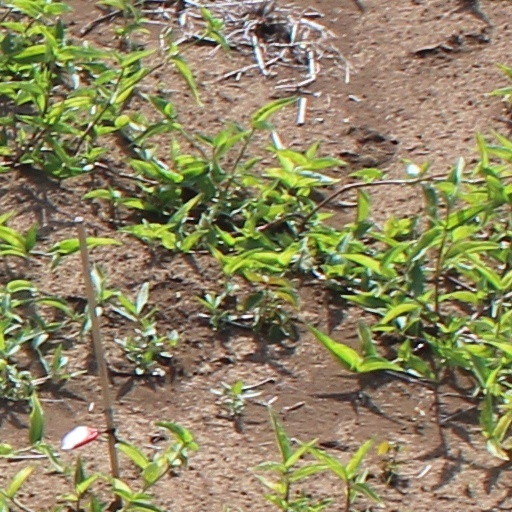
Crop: wheat